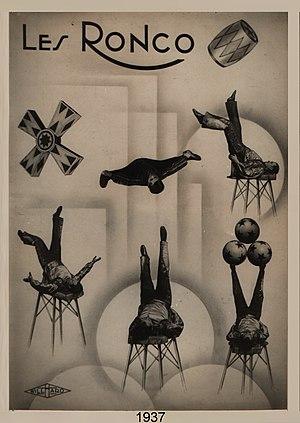
Photo de 1937 des antipodistes ""Les Ronco"" (porteur Ronco et voltigeur Sisto Attilio alias Jo Ricard)"
L’antipodisme est une discipline de cirque pratiquée dos au sol les jambes en l’air et permettant les balances acrobatiques ainsi que la manipulation et jonglerie avec les pieds et d’autres parties du corps en plus des mains. Un antipodiste peut faire tourner des objets ou personnes en l’air en utilisant un seul pied.